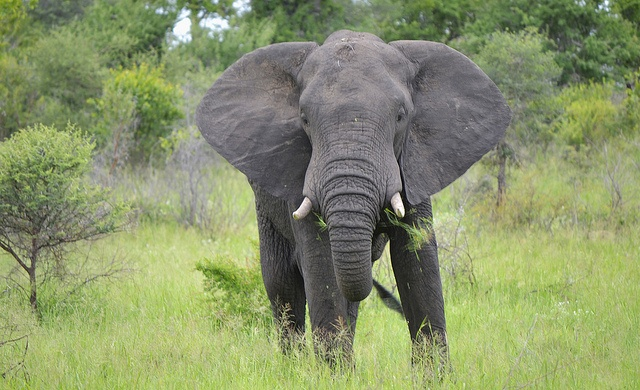
an elephant in a field of tall grass with trees in the background
An elephant with small tusks and ears out eating grass.
An elephant is walking through a field eating.
An elephant with horns and ears out walking towards the viewer.
Small elephant by itself in very green forest looking straight ahead.